Marine biogeochemical cycles

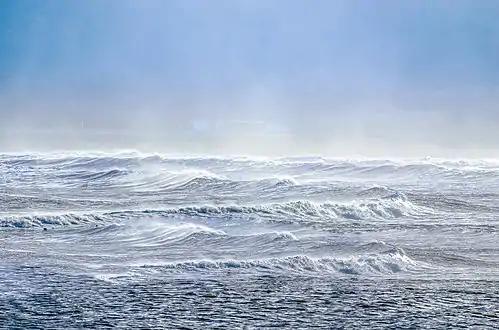
Sea spray containing marine microorganisms, and all the substances and elements contained in their bodies, can be swept high into the atmosphere. There they become aeroplankton and can travel the globe before falling back to Earth.

A stream of airborne microorganisms circles the planet above weather systems but below commercial air lanes. Some peripatetic microorganisms are swept up from terrestrial dust storms, but most originate from marine microorganisms in sea spray. In 2018, scientists reported that hundreds of millions of viruses and tens of millions of bacteria are deposited daily on every square meter around the planet. This is another example of water facilitating the transport of organic material over great distances, in this case in the form of live microorganisms.